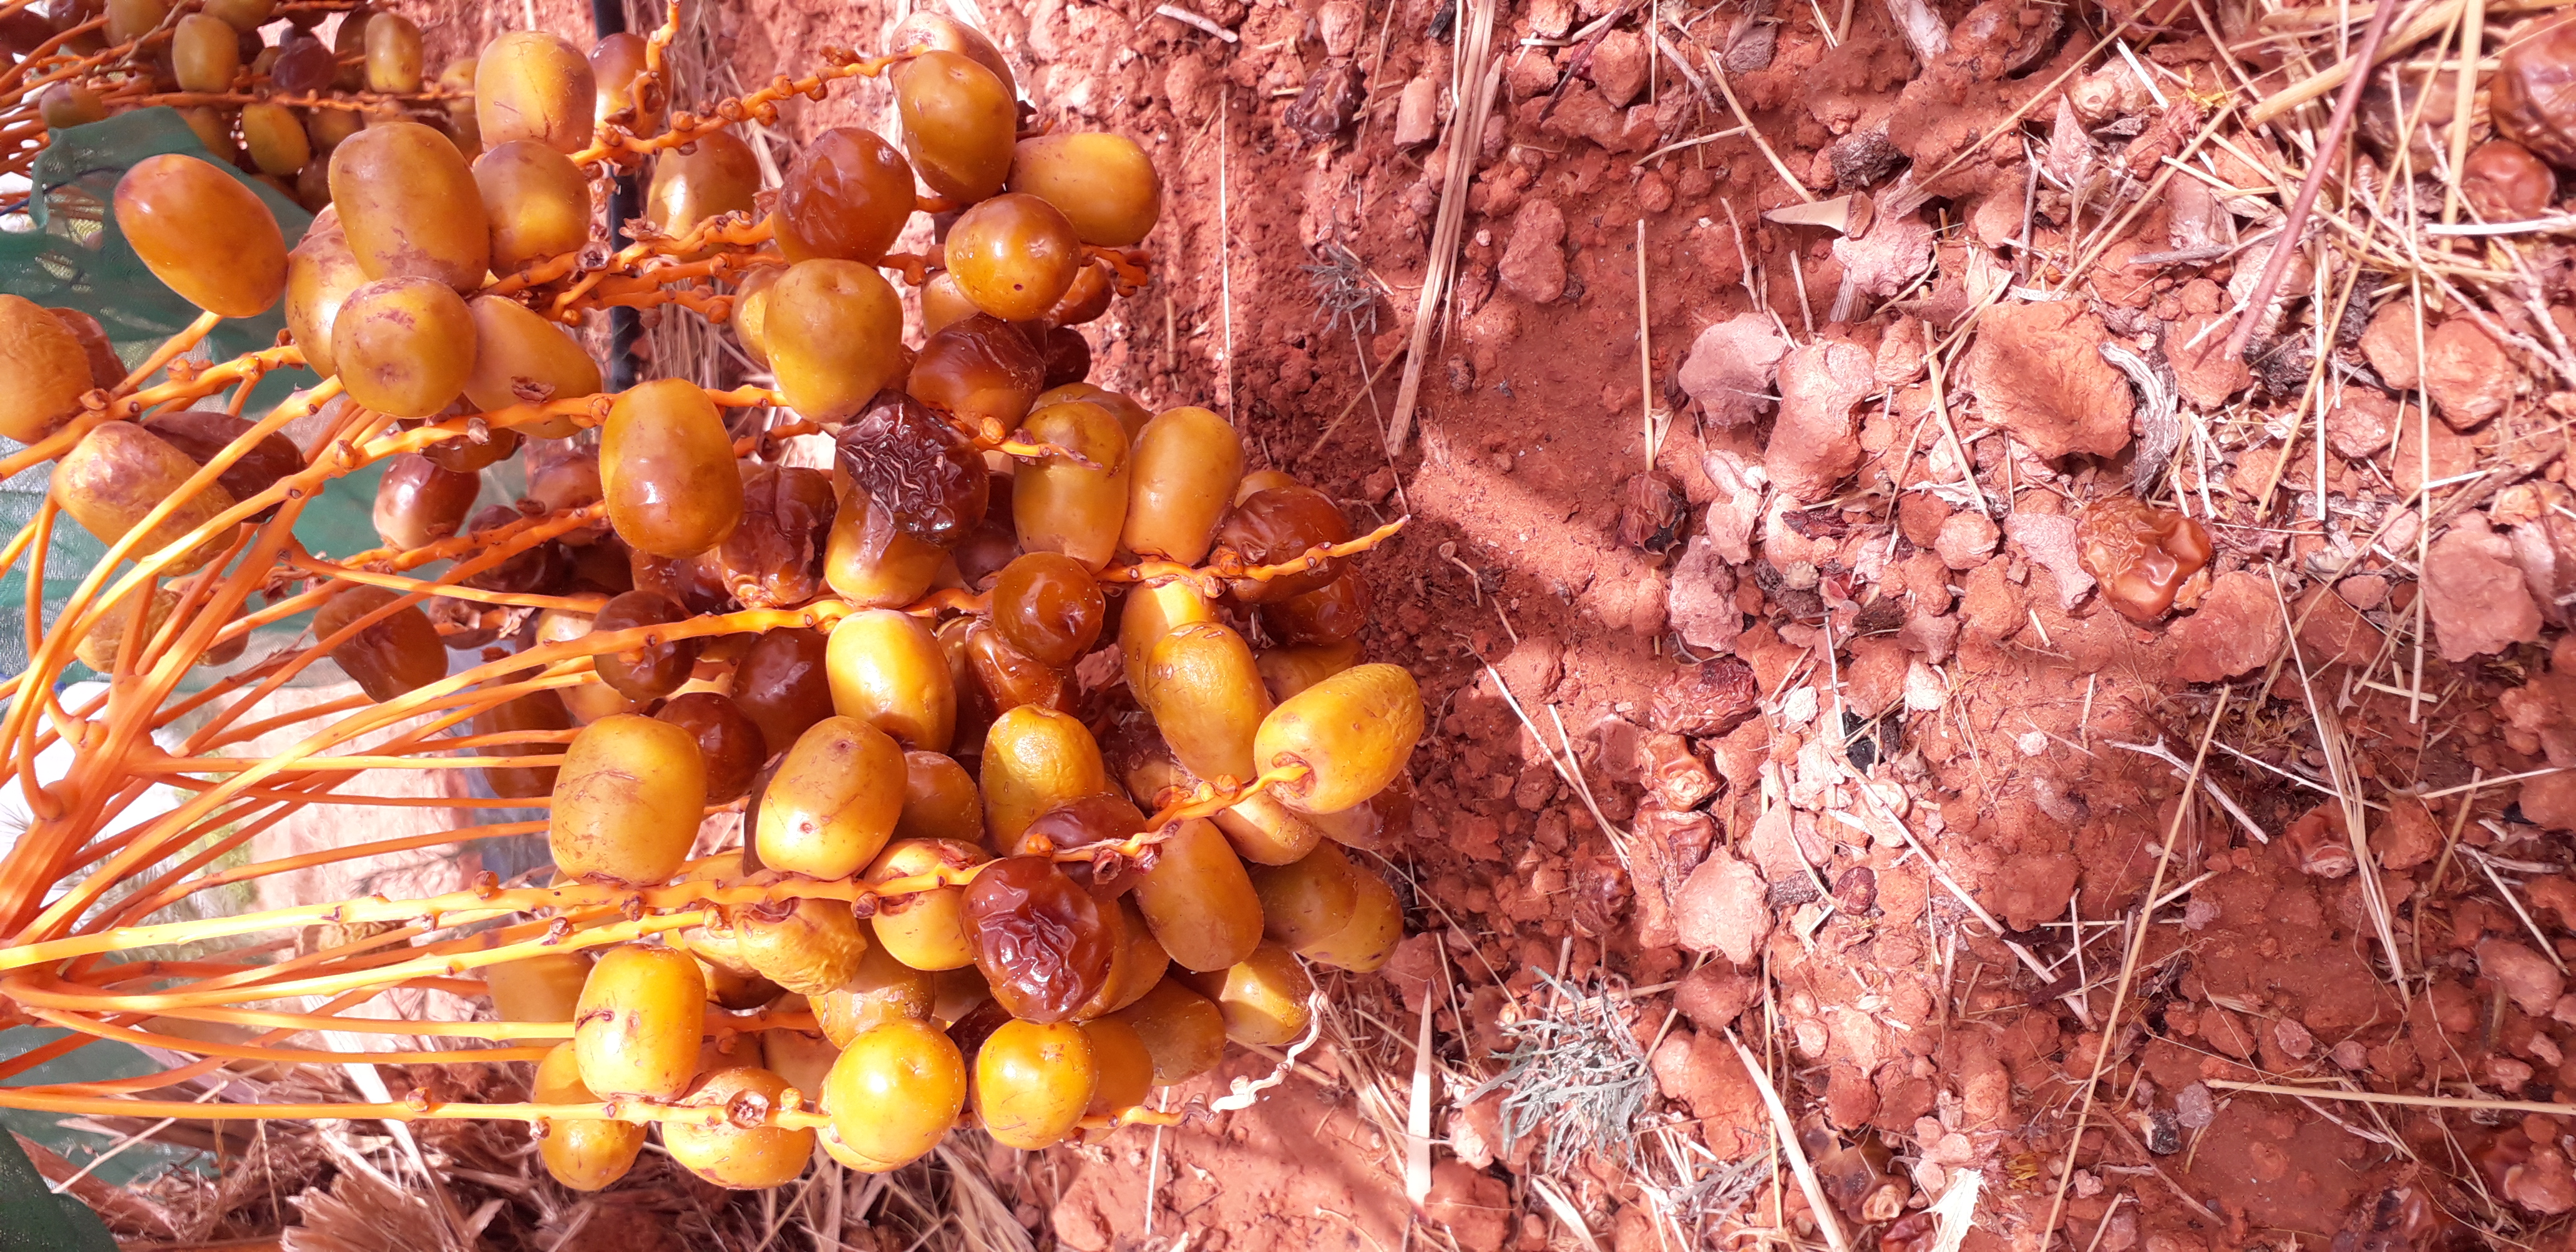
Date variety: Boufagous